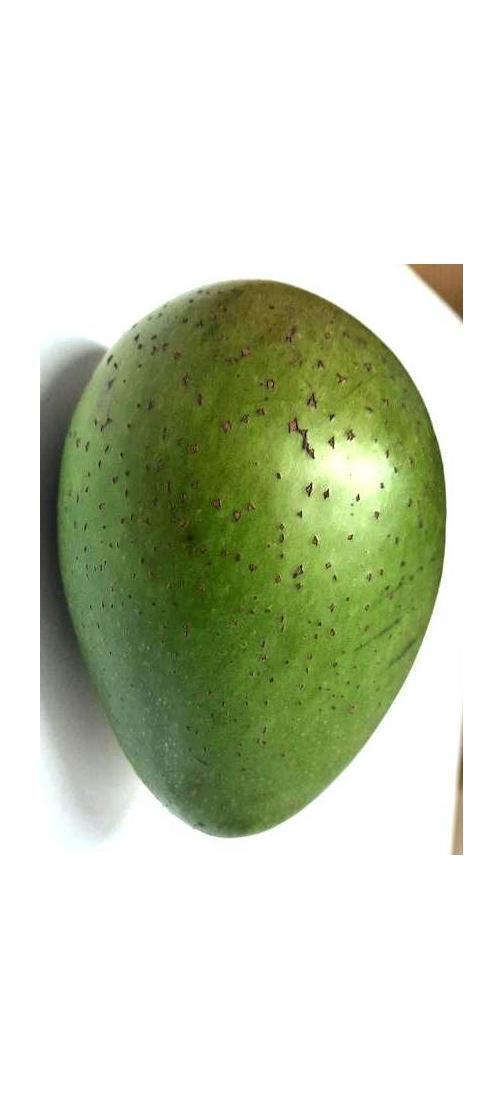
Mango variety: Ashshina Zhinuk